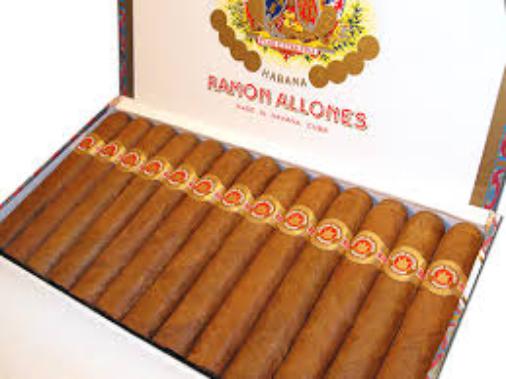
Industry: Necessities